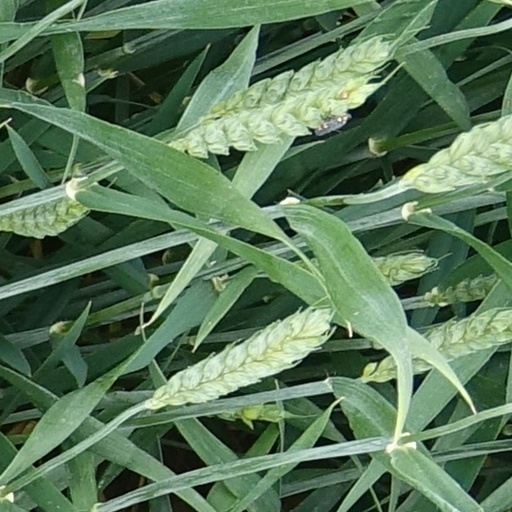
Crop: wheat